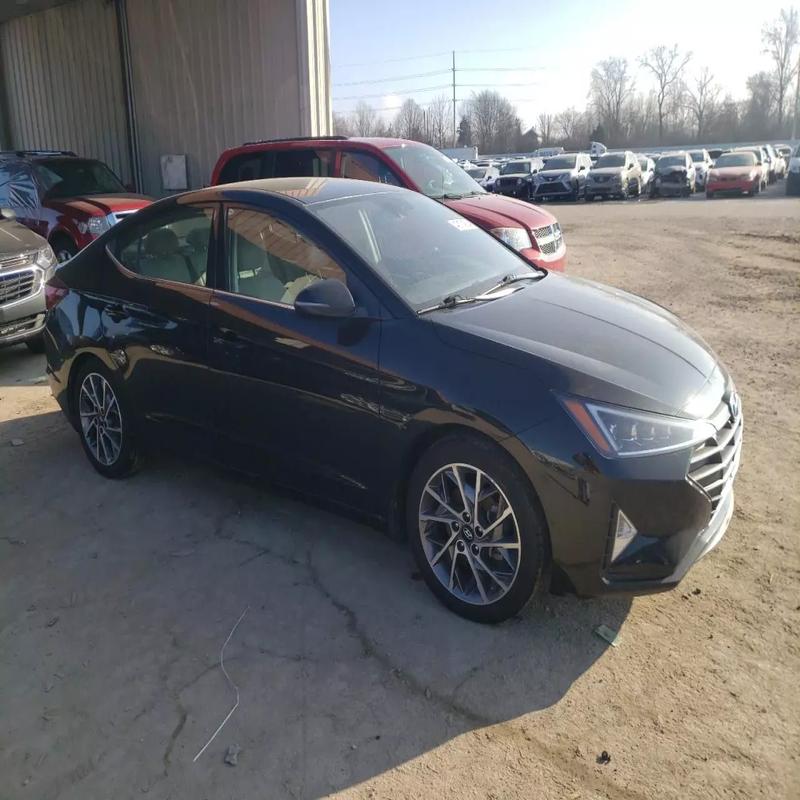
Aucun dommage détecté.
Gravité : aucun